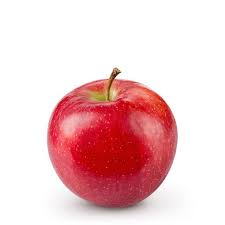
Label: Apple